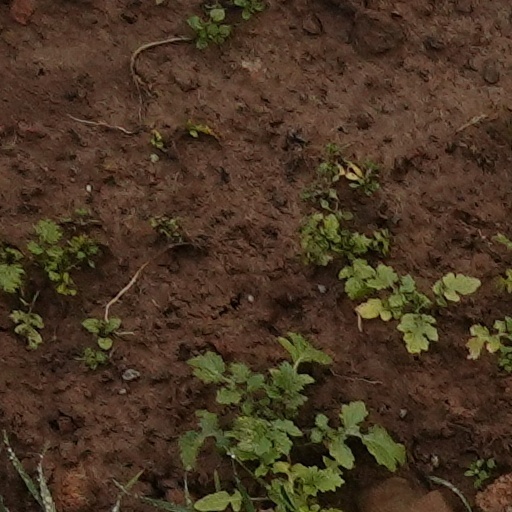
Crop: wheat